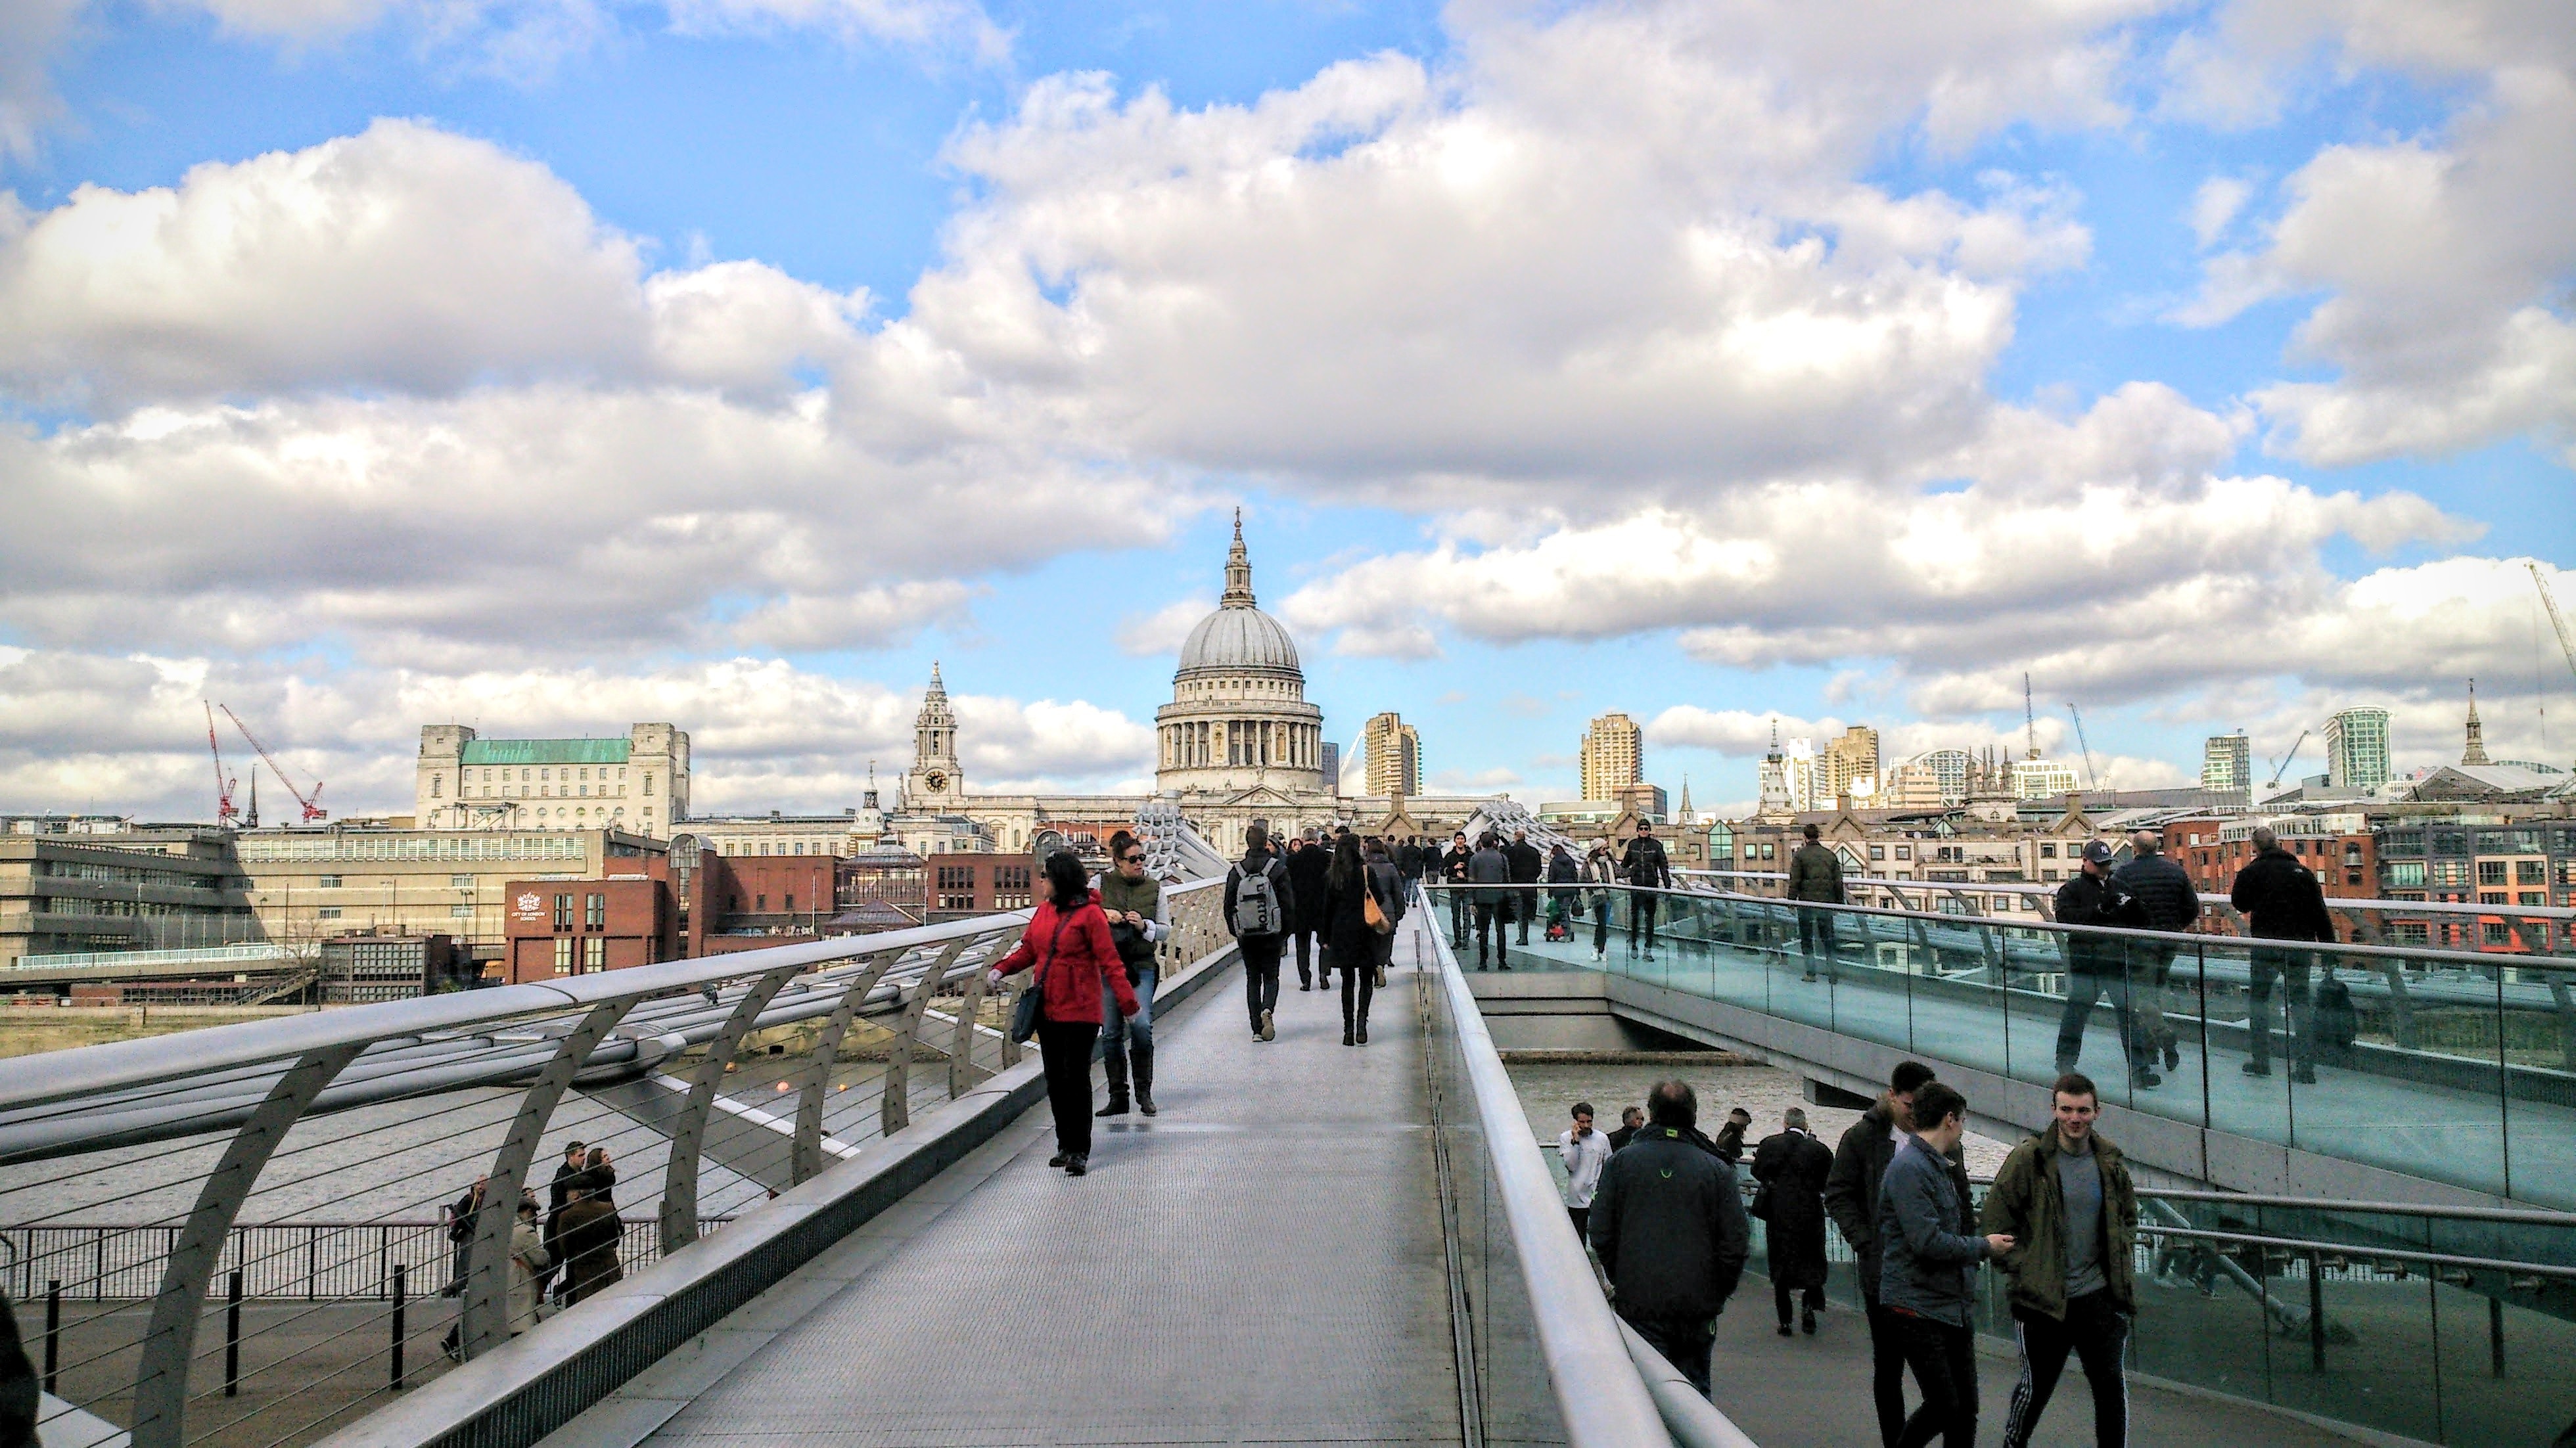
architecture, boardwalk, city, skyscraper, pier, canal, walkway, cityscape, transport, landmark, cathedral, waterway, london, britain, thames, st paul, millennium bridge